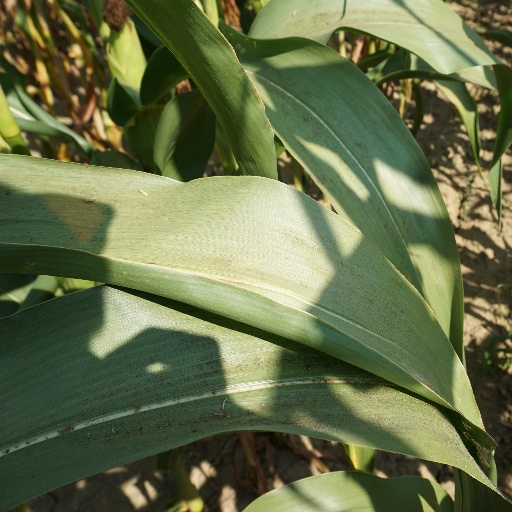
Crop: maize; corn